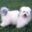
Label: dog